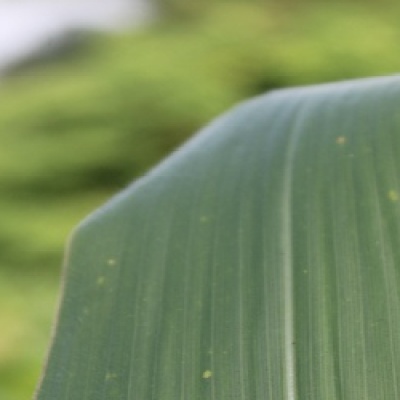
Label: Corn_(Maize)___Leaf_Spot